Angélique Mezzara

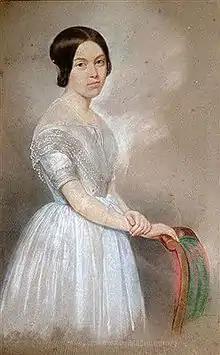
"Jeune Fille" by Angélique Mezzara

By 1813, Marie Angélique Foulon, "an artiste peintre" was married to Thomas François Gaspard Mezzara, also known as Francis or Francesco Mezzara (1774–February 3, 1845). The couple lived in Paris at 16 Rue d'Enfer as of 1813, and at 89 Rue de Charonne as of 1818. Although identified at the time of his marriage as a "peintre d'histoire", his works were rejected when he submitted them to the Paris Salon in 1842 and 1844. A self-portrait was the only painting by Francesco Mezzara known to exist as of 2014. There are suggestions that his main source of income was as a dealer in art and antiquities.